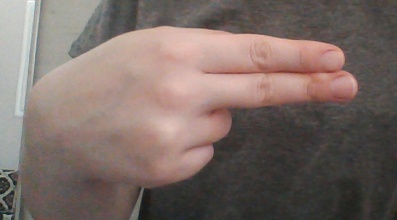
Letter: ain